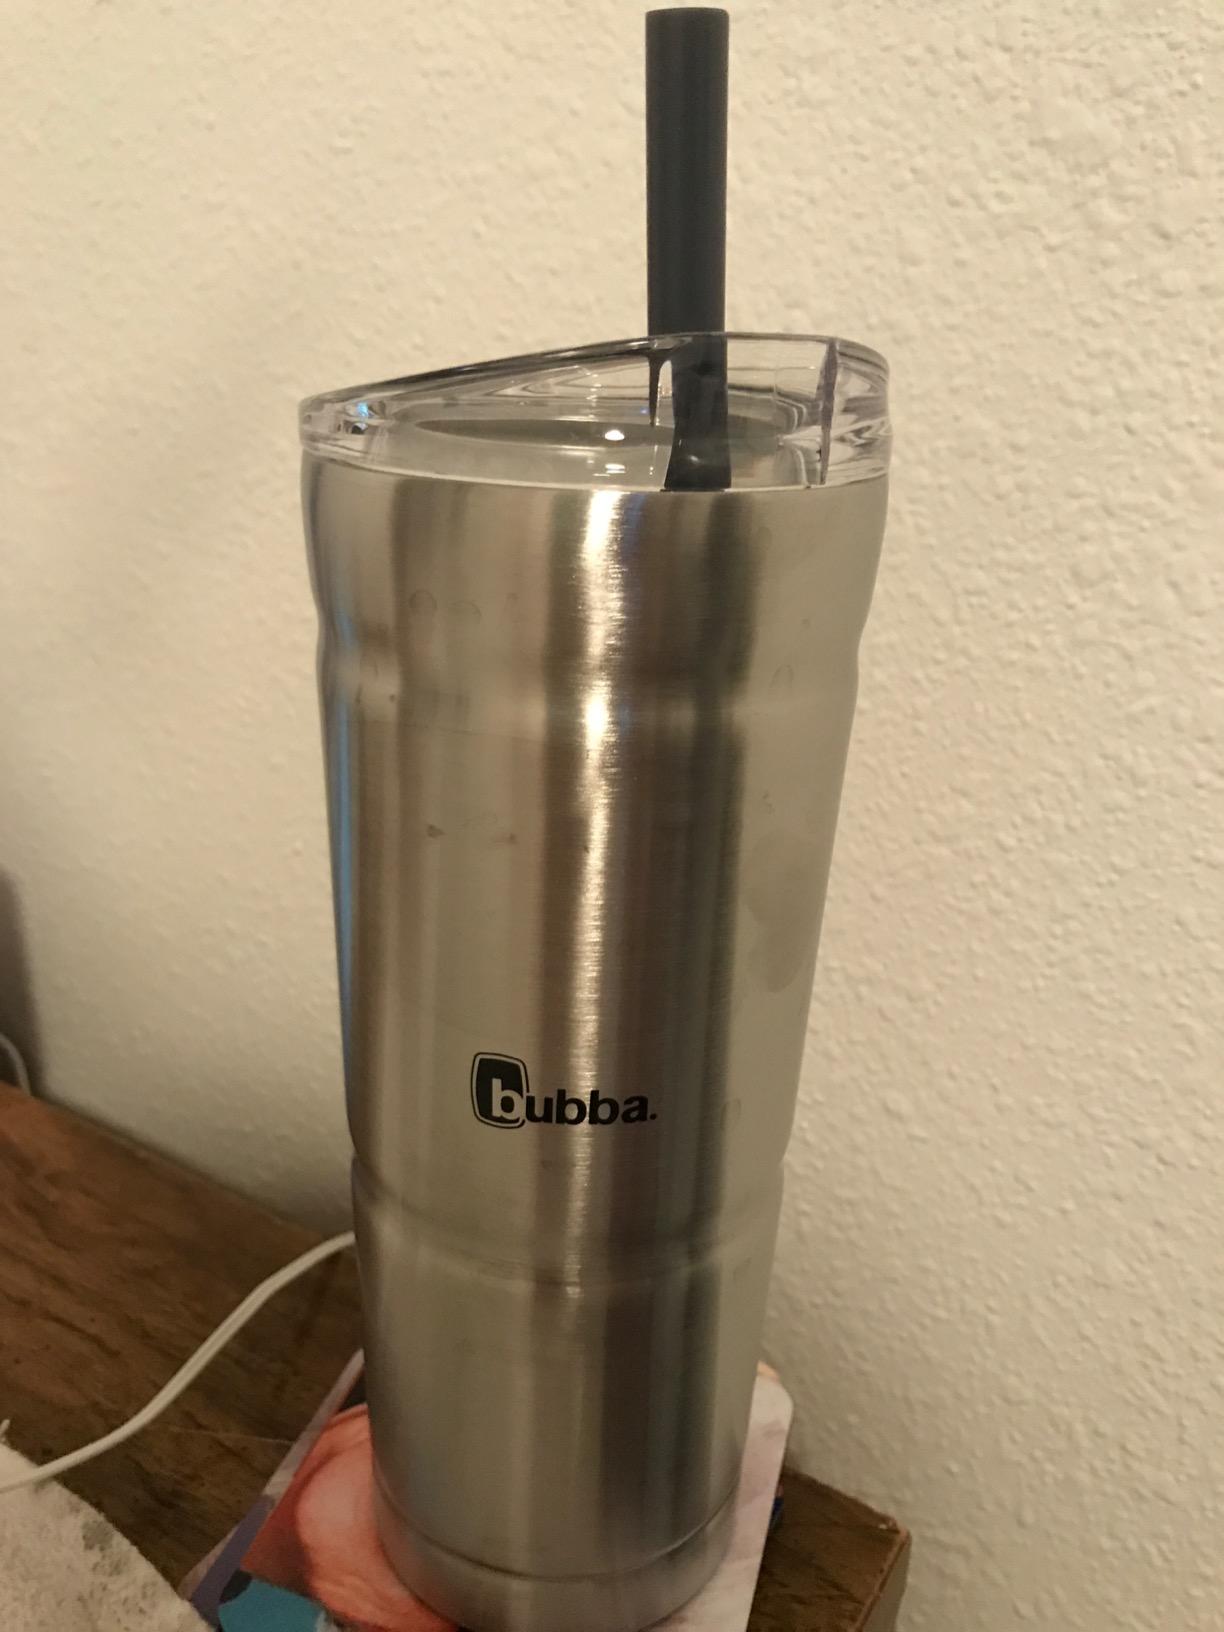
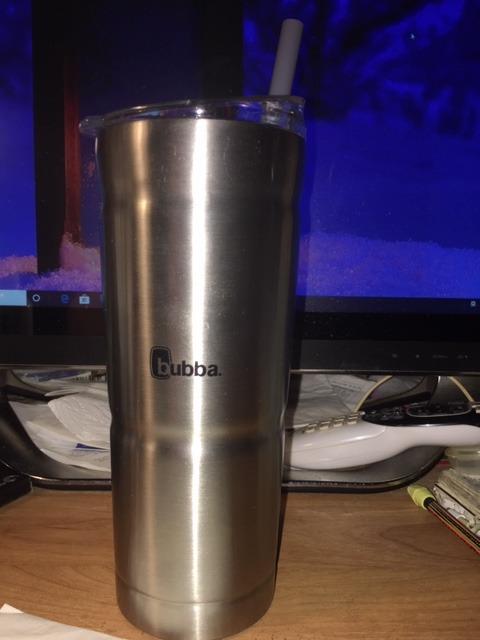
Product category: items_tea
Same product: yes